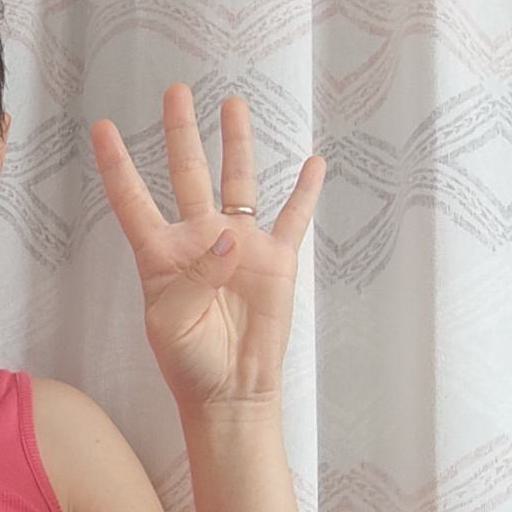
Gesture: four